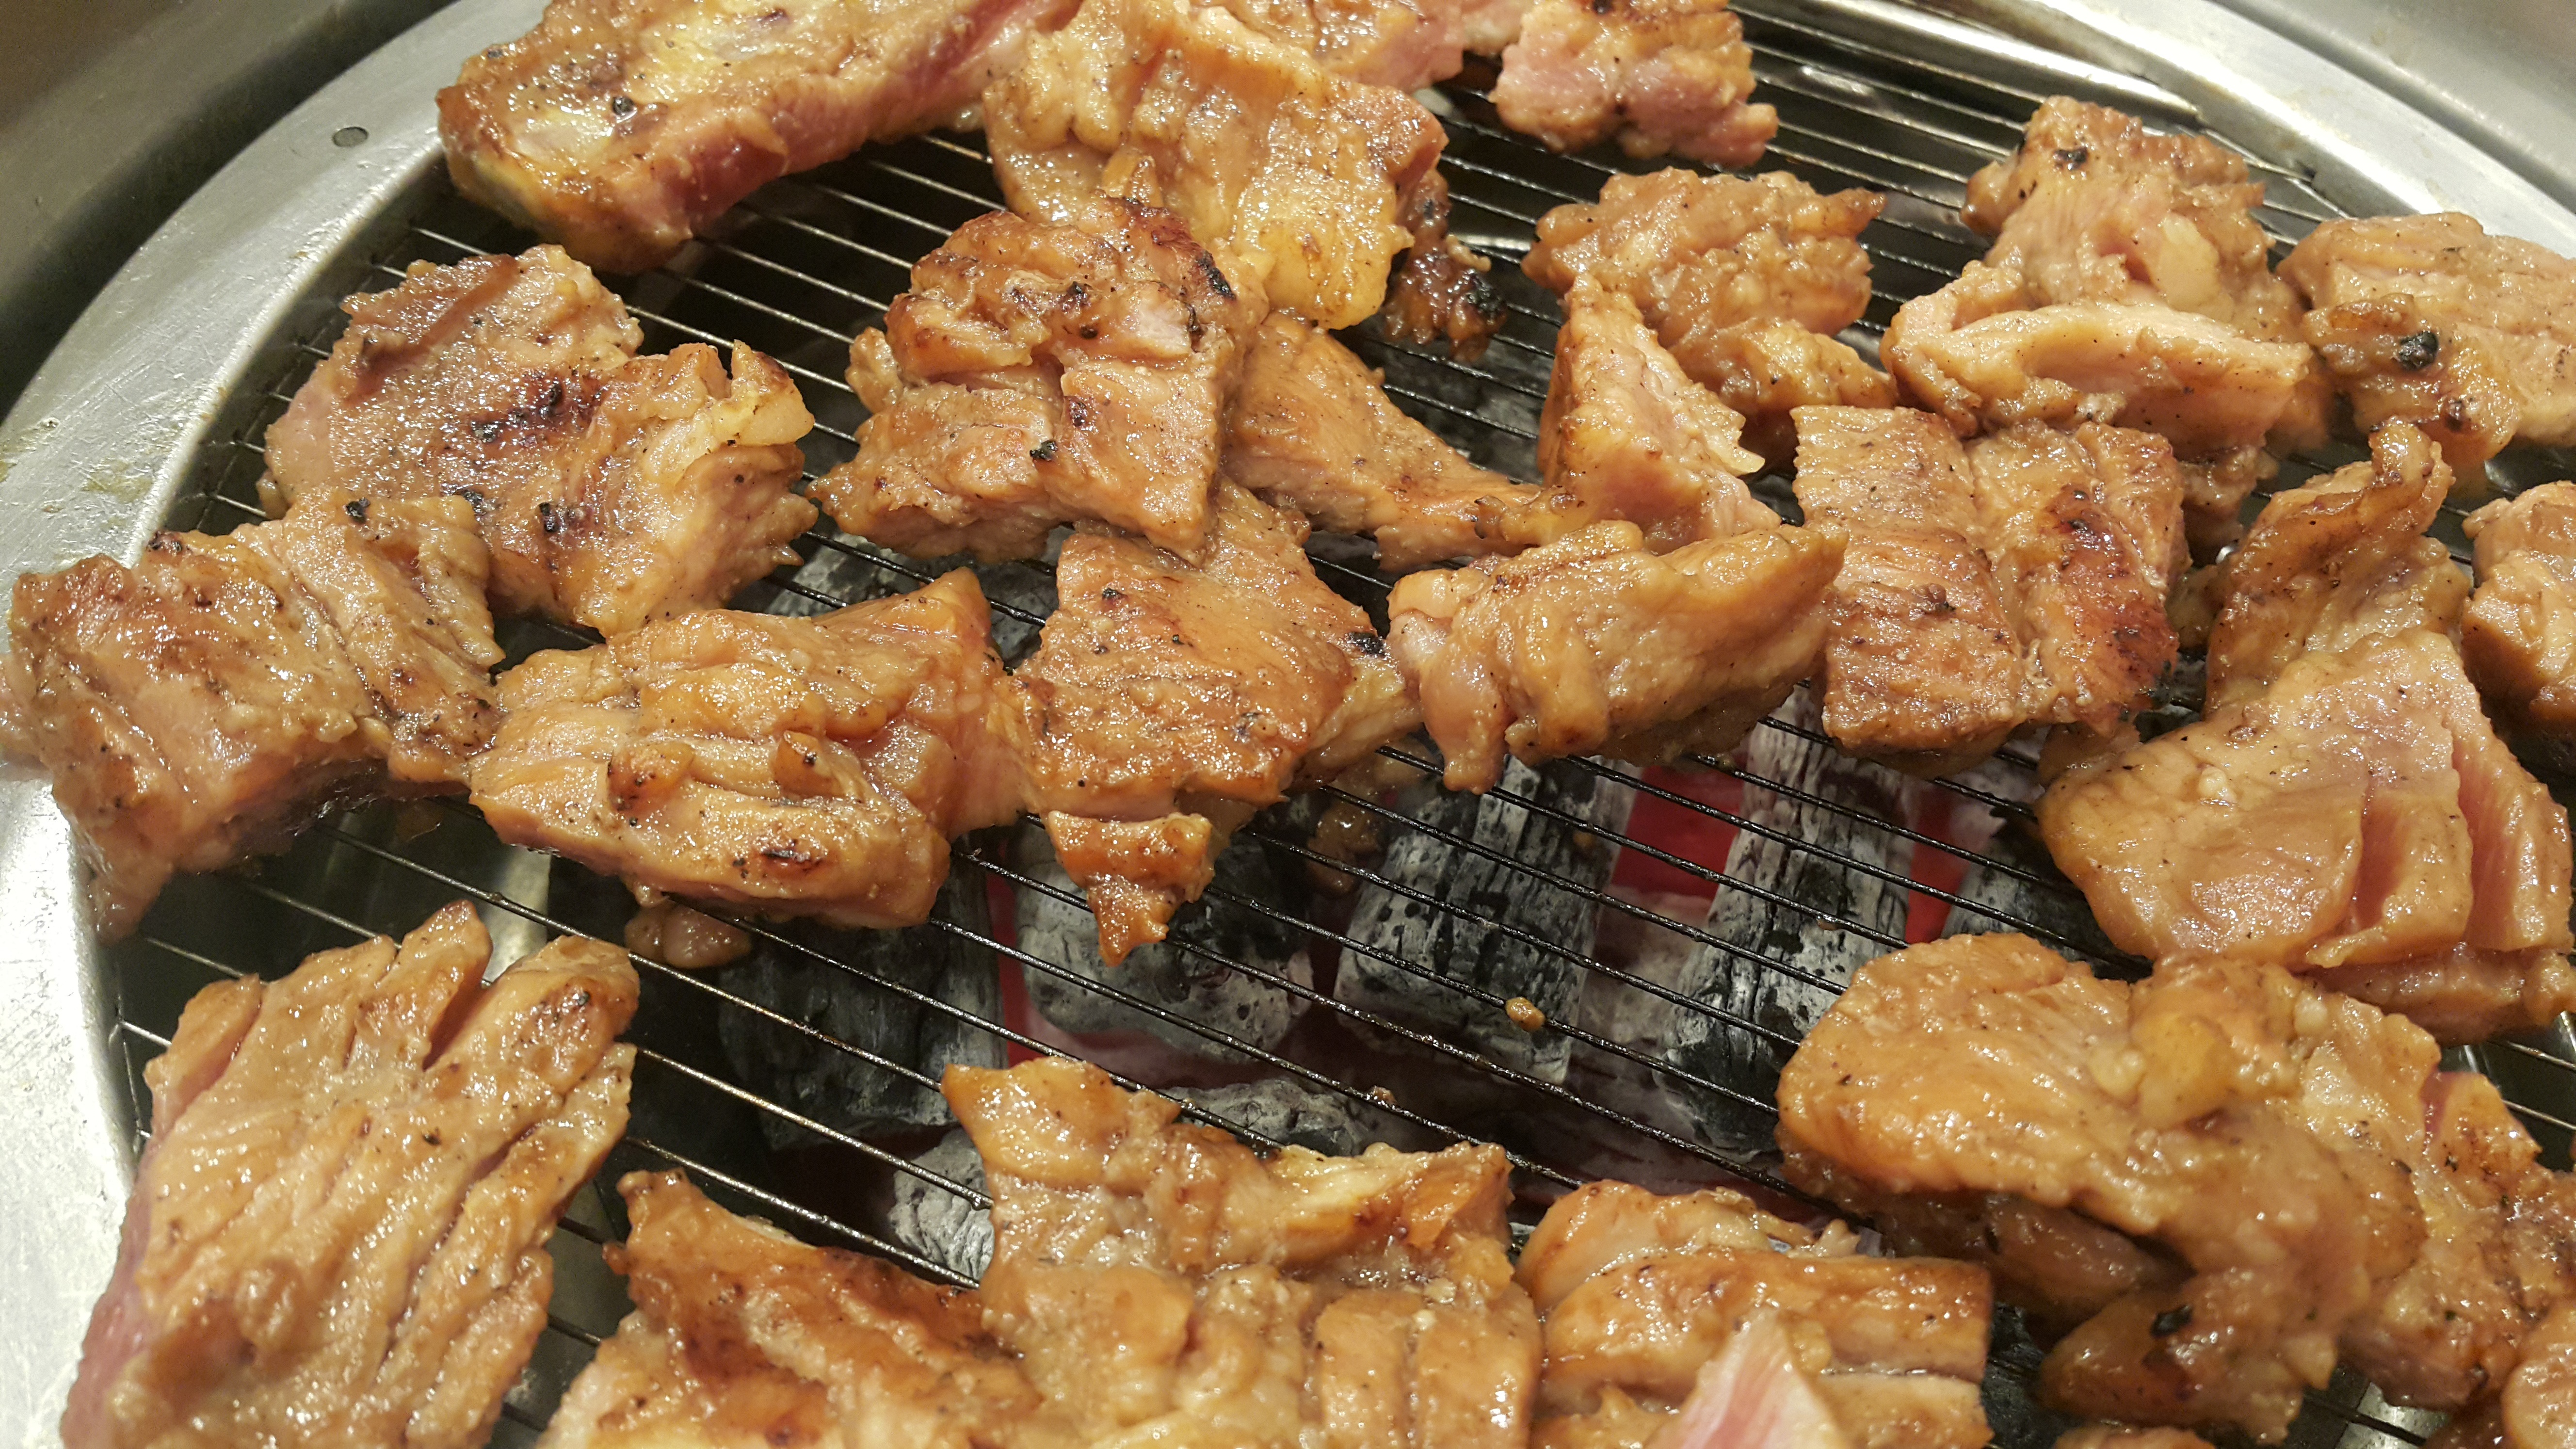
dish, meal, food, meat, cuisine, asian food, skewer, yakitori, ribs, grilling, chinese food, satay, grilled food, pork ribs, vows ribs, yakiniku, fried food, samgyeopsal, galbi, horumonyaki